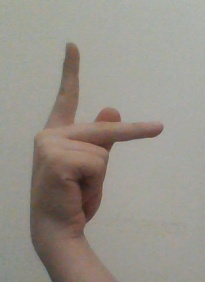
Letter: dha